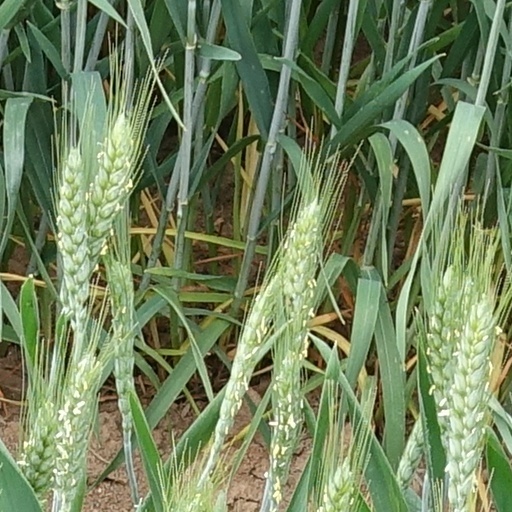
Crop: wheat